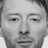
Emotion: neutral